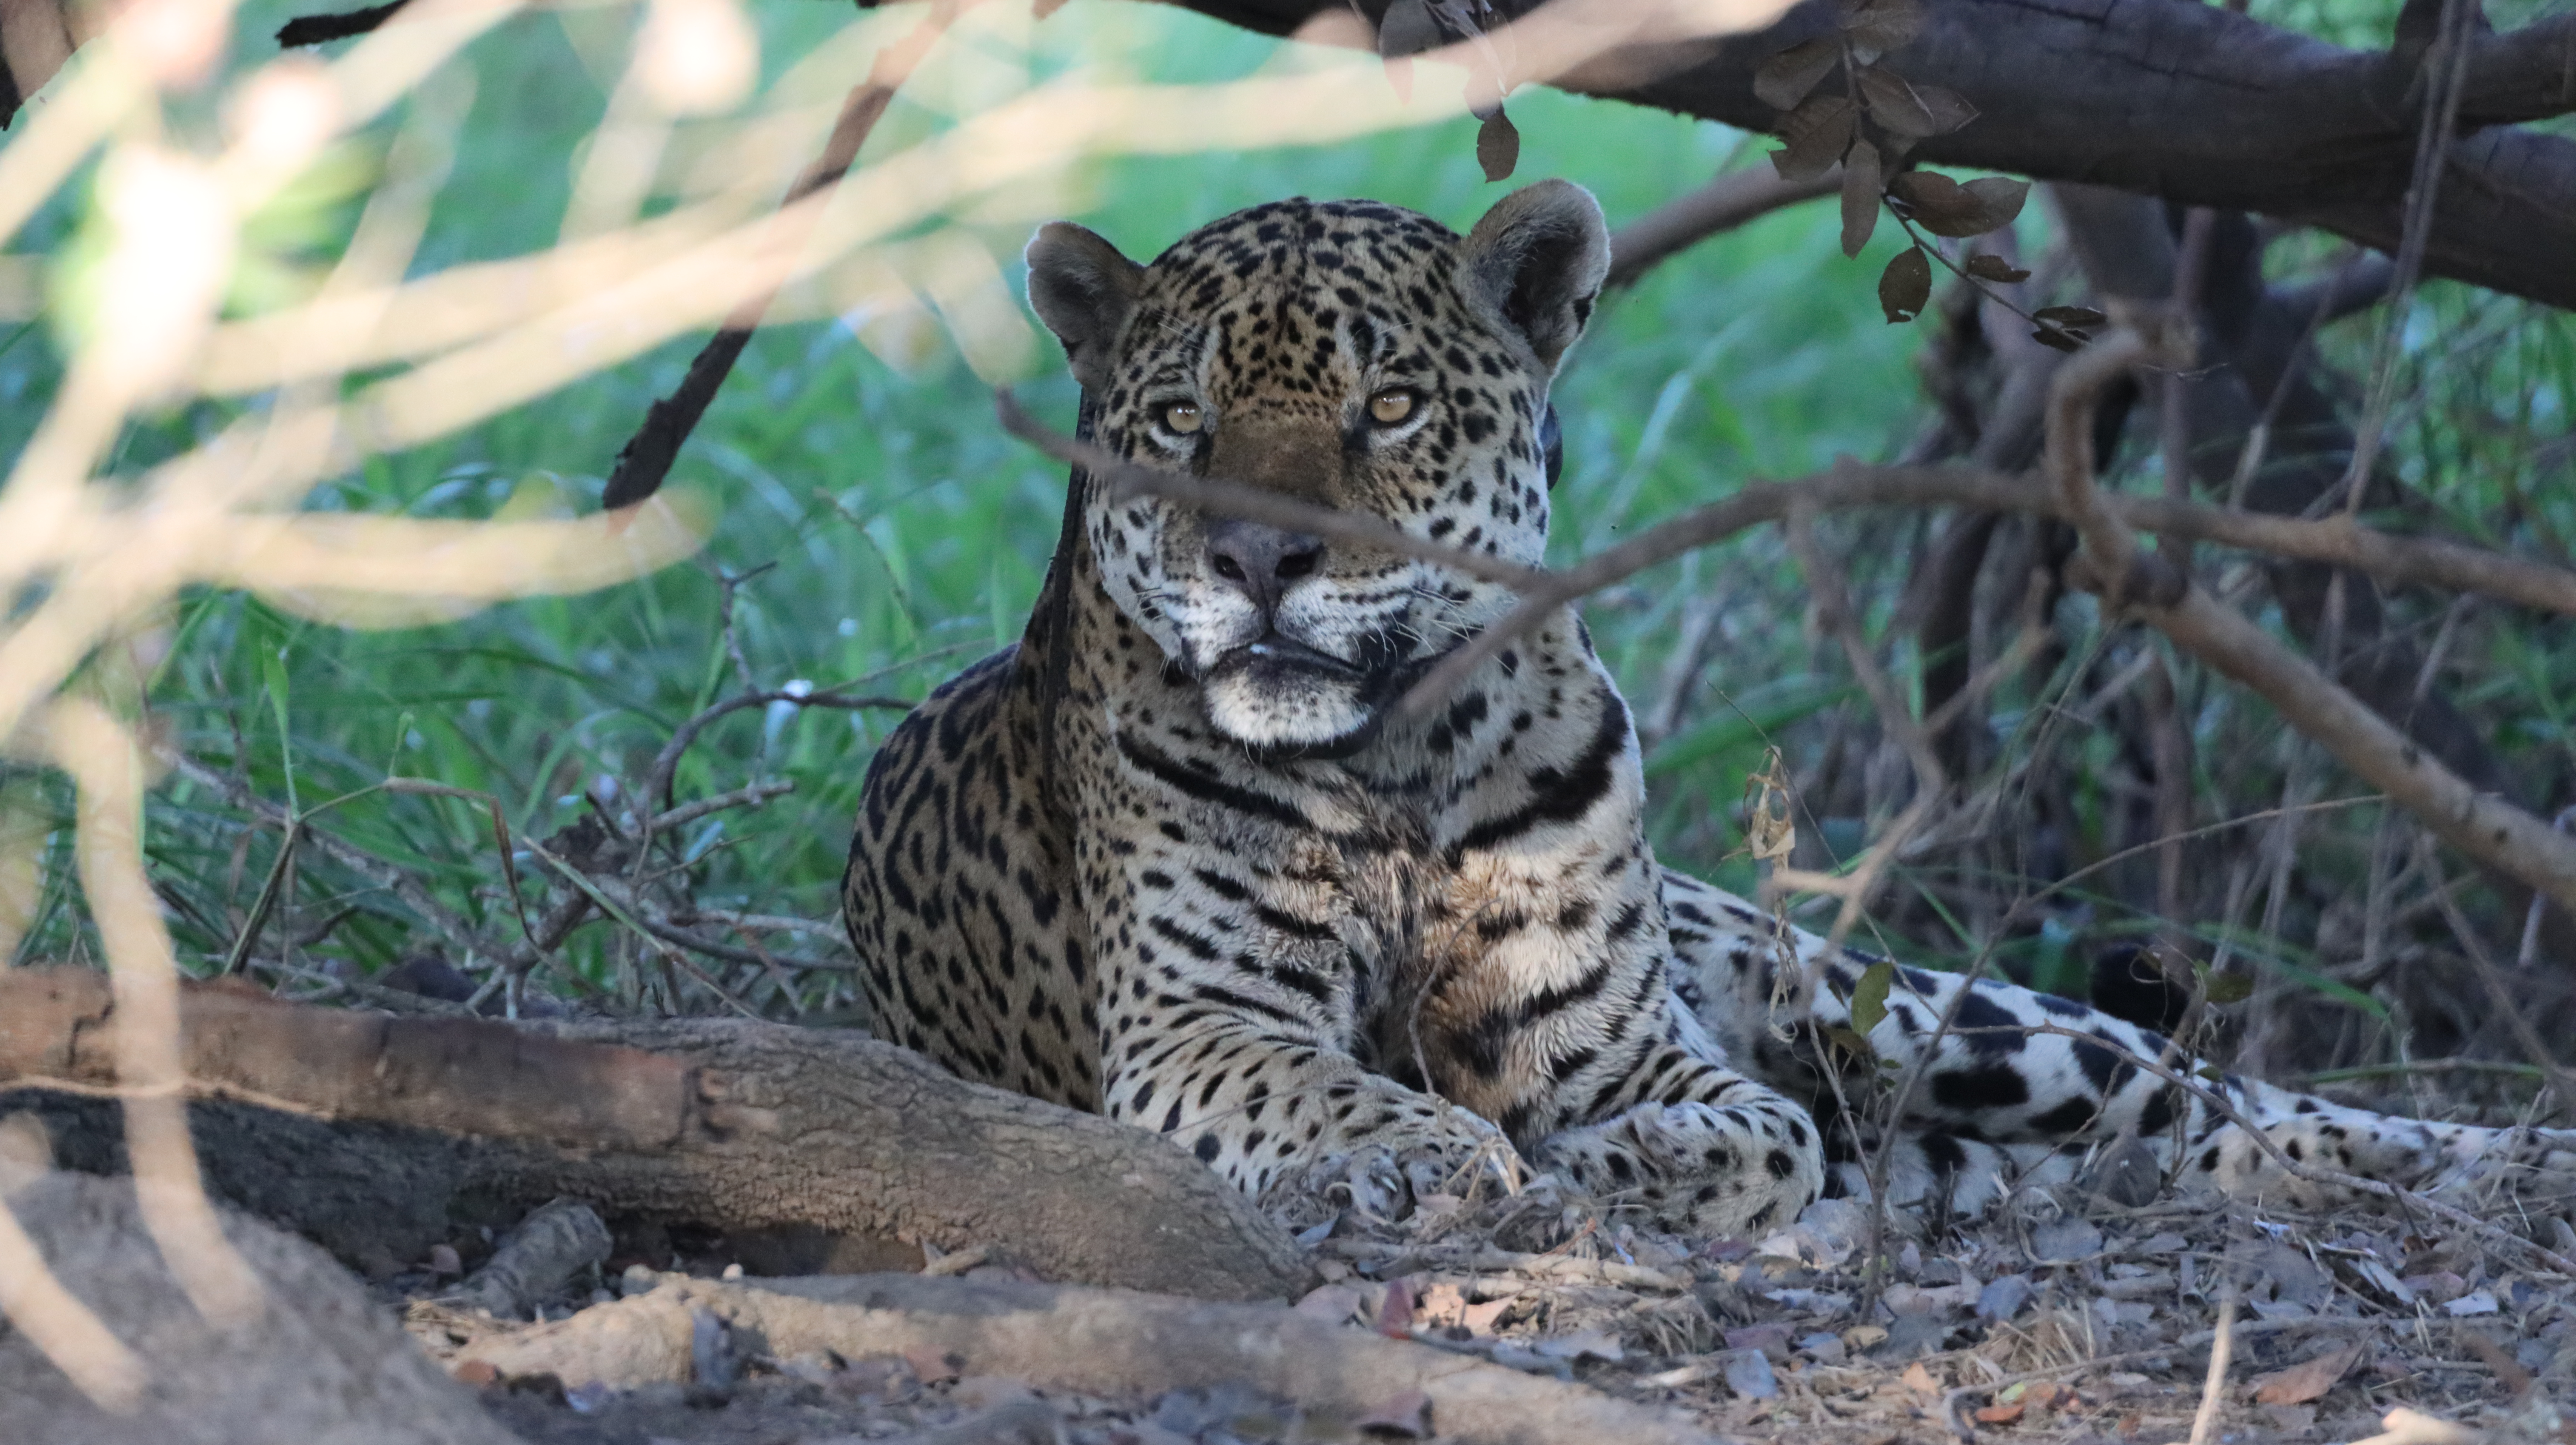
Jaguar: Ousado